Margarita Terekhova

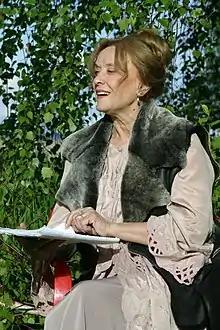
Margarita Terekhova in 2003

Margarita Borisovna Terekhova (born August 25, 1942, in Turinsk, Sverdlovsk Oblast, Russian SFSR) is a Soviet and Russian film and theatre actress. She was awarded the title People's Artist of Russia in 1996.